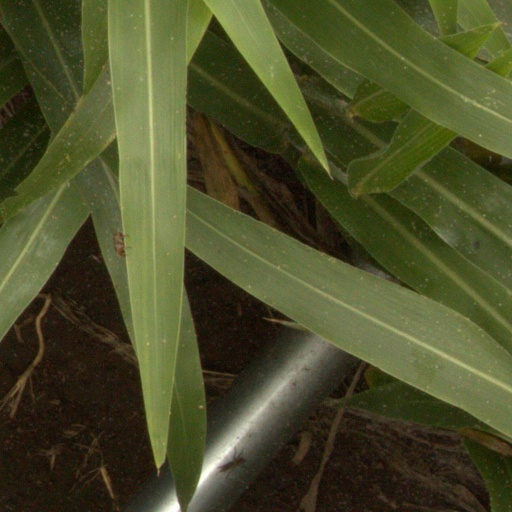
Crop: sorghum